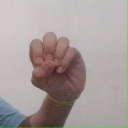
अक्षर: उ